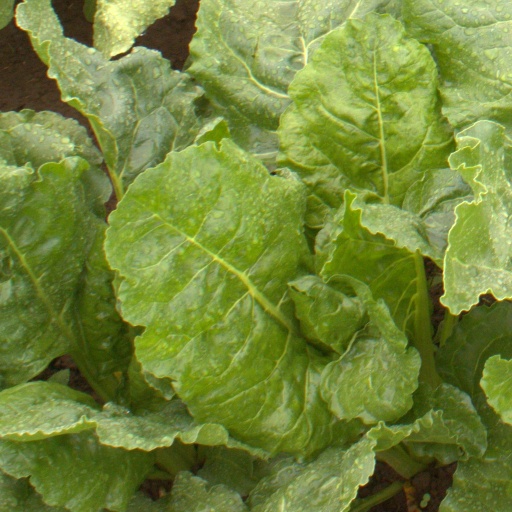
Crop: sugar beet